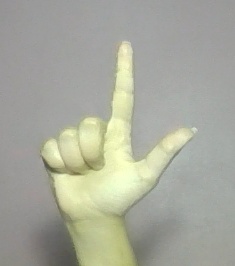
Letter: laam